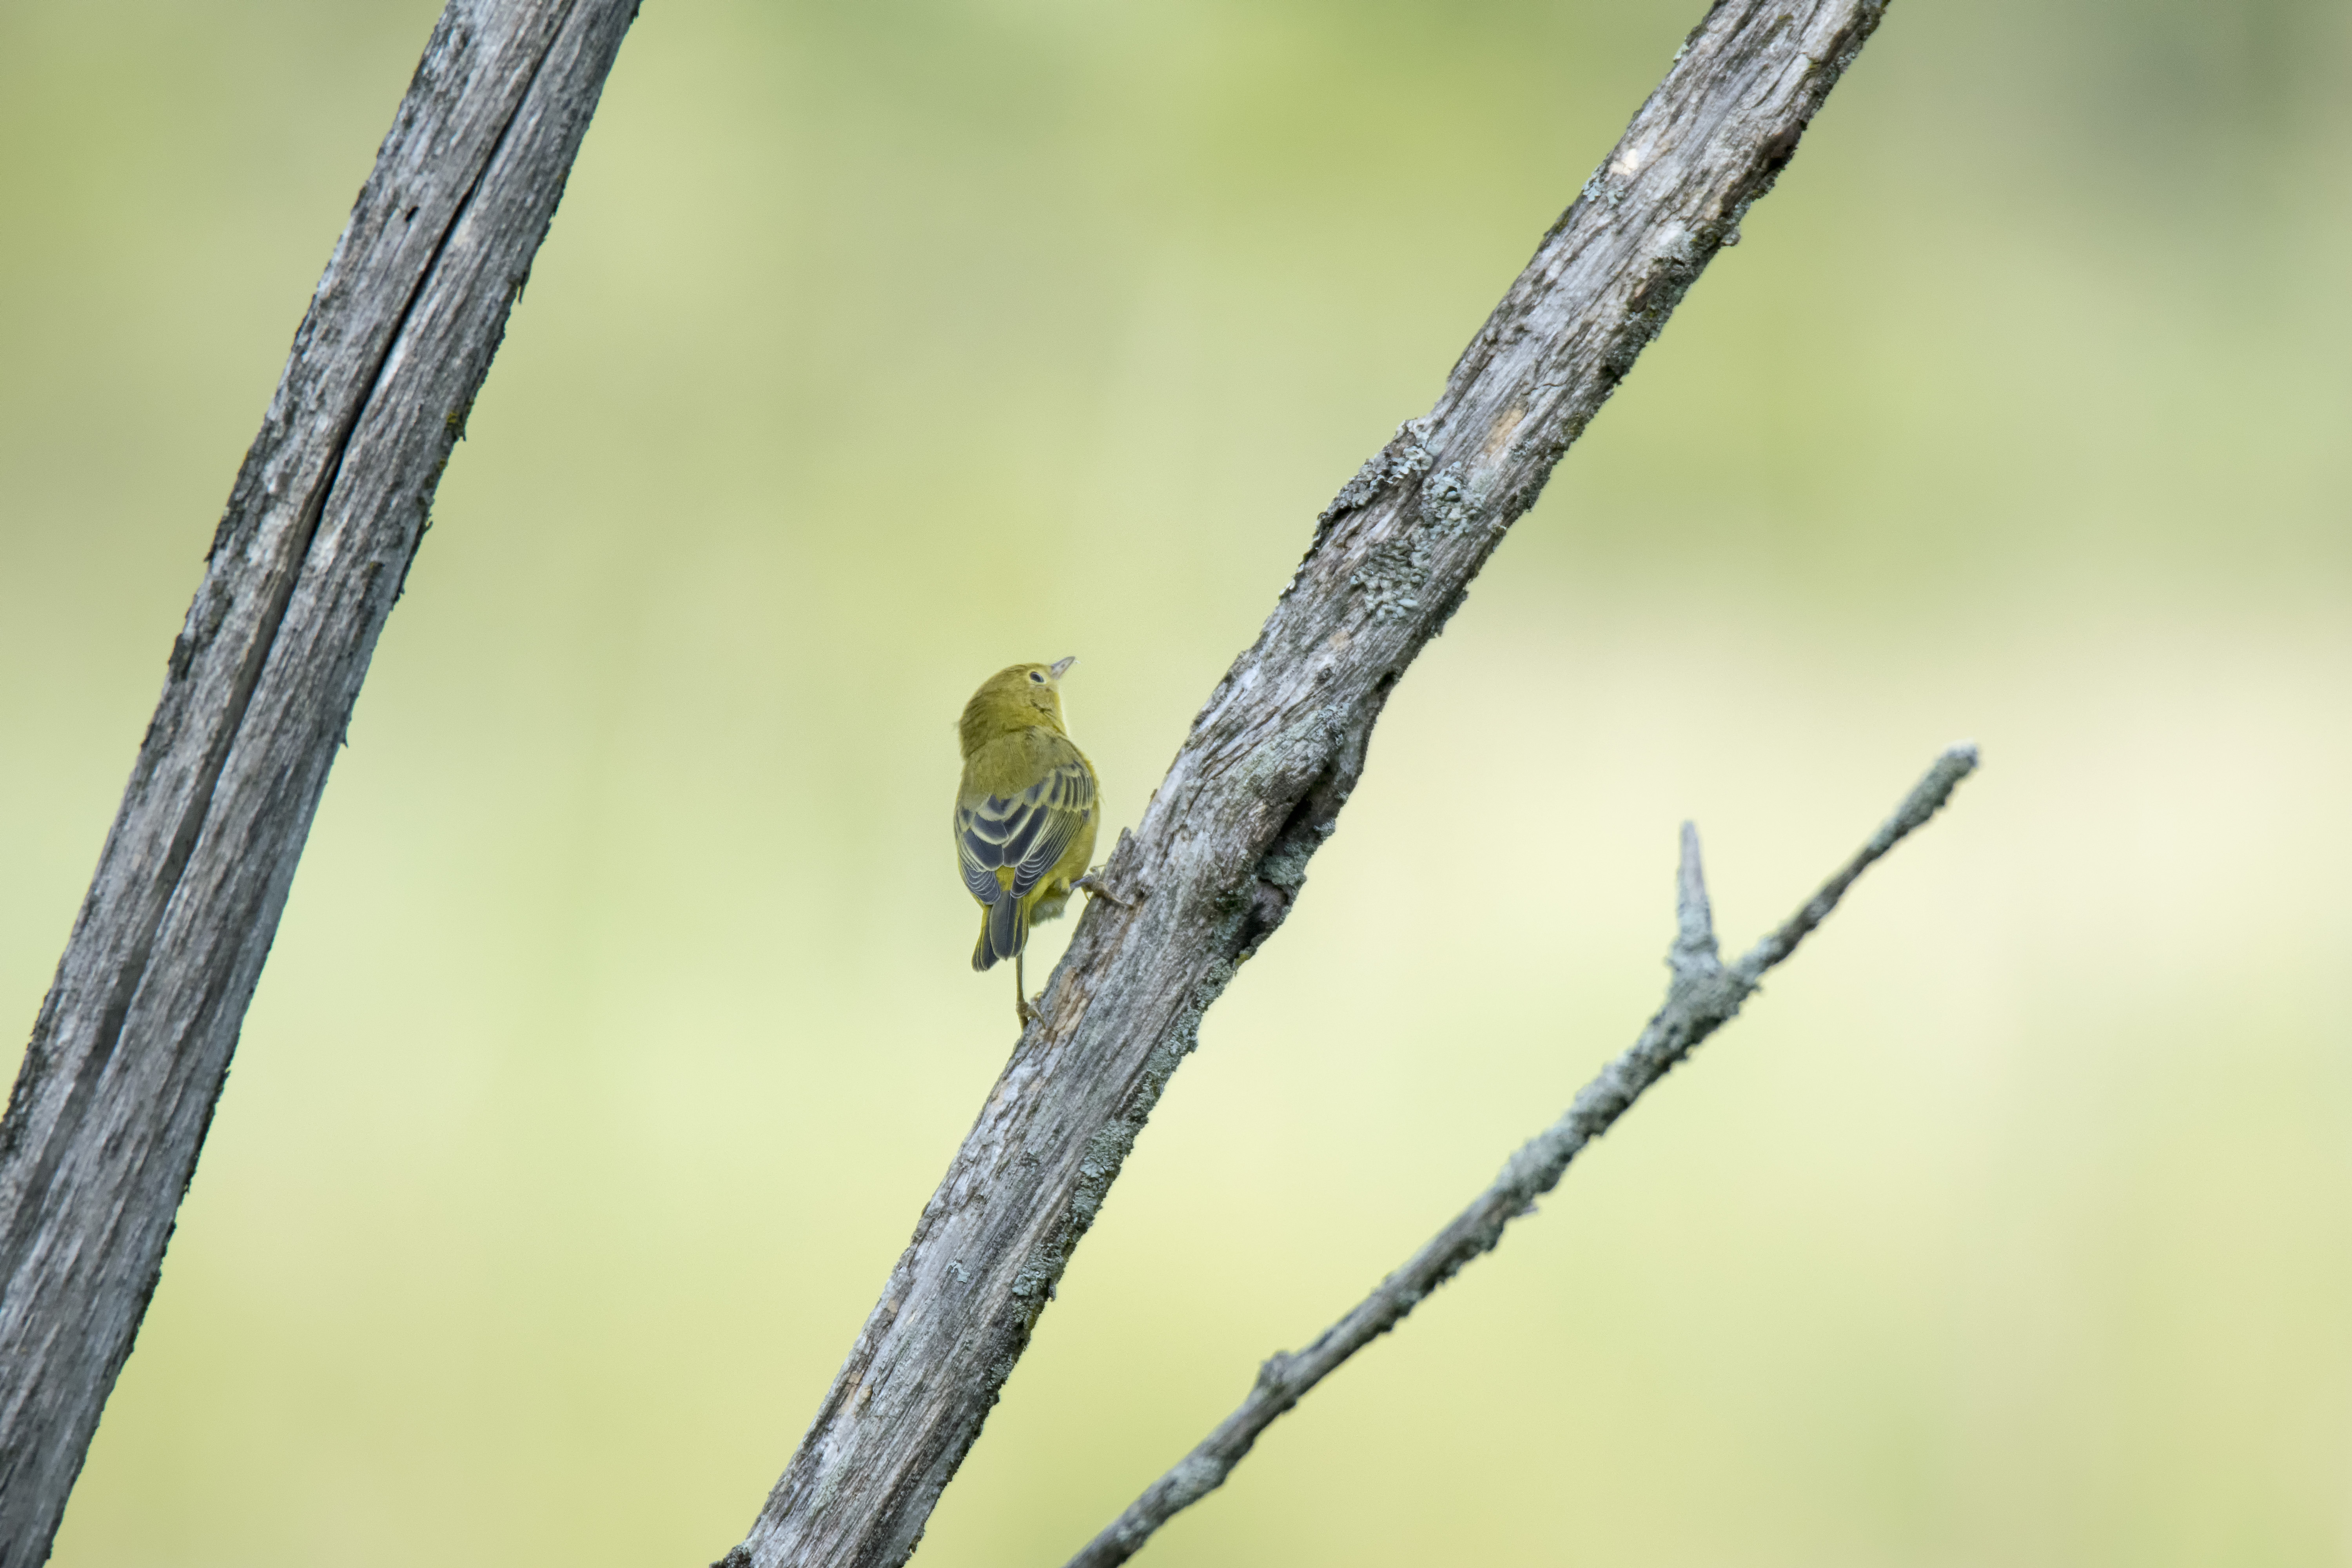
nature, branch, bird, wing, wildlife, green, beak, fauna, twig, close up, canada, vertebrate, quebec, parakeet, unknown, sherbrooke, oiseau, inconnu, macro photography, plant stem, perching bird